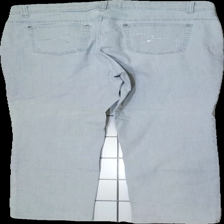
View: back
Type: Jeans
Category: Ladies
Brand: Not in the list
Brand text on label: Mariko normal
Colors: Grey
Material: unknown
Cut: Regular
Size: 44
Season: All
Trend: Denim
Damage: stain
Damage location: middle center
Damage 2: crooked seam
Damage 2 location: bottom left
Price range: <50
Recommended usage: Export
Description: grey jeans with detailed pockets